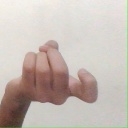
अक्षर: ज